Ivelin Popov

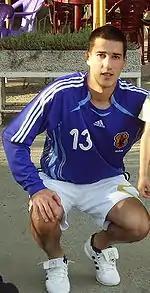
Popov, pictured, in 2008

Born in Sofia, Popov started to play football in Septemvri Sofia's academy. Then he played for the youth formations of Levski Sofia from 1999 to 2004. In 2005, he trained for four months with Feyenoord but did not sign with the team because he was not 18 years old. After that, he returned to Bulgaria and played in a tournament for Beroe's youth team and there he was spotted by the Litex Lovech scouts. On 14 July 2005, he even scored a goal for Beroe in a friendly game.